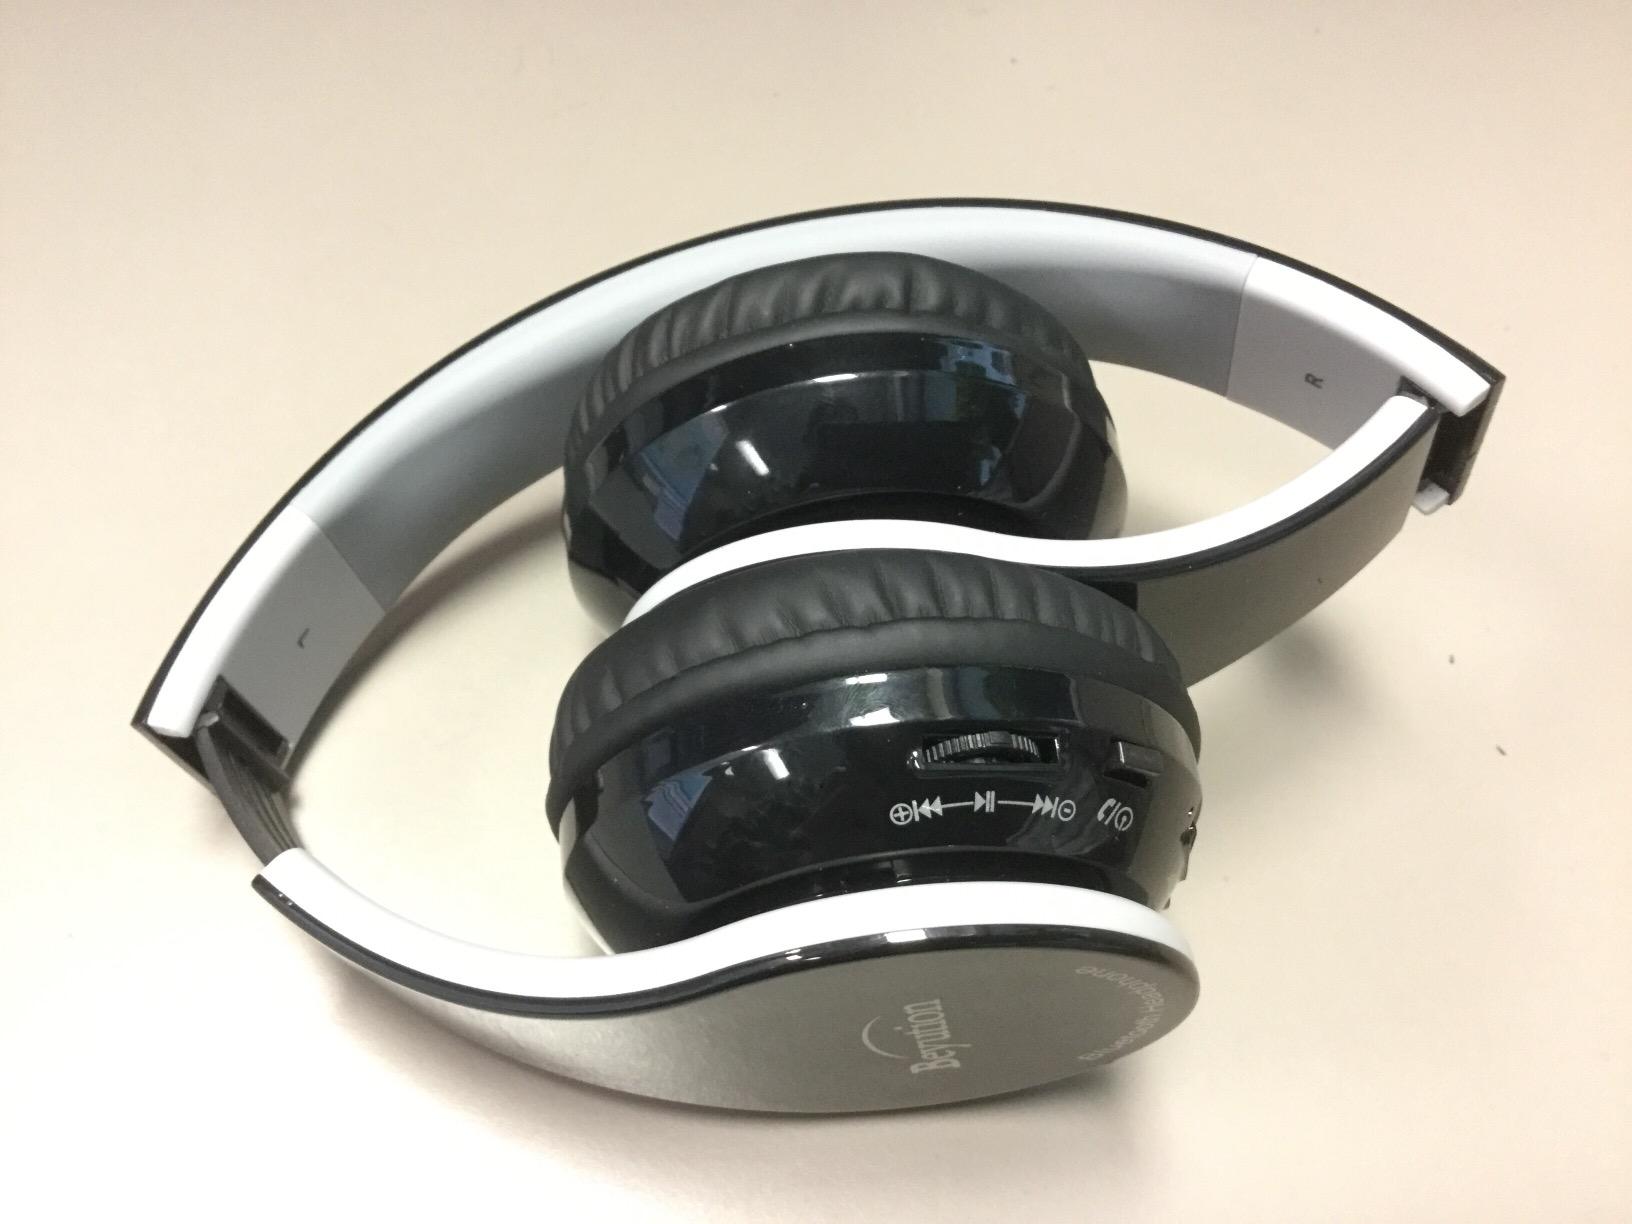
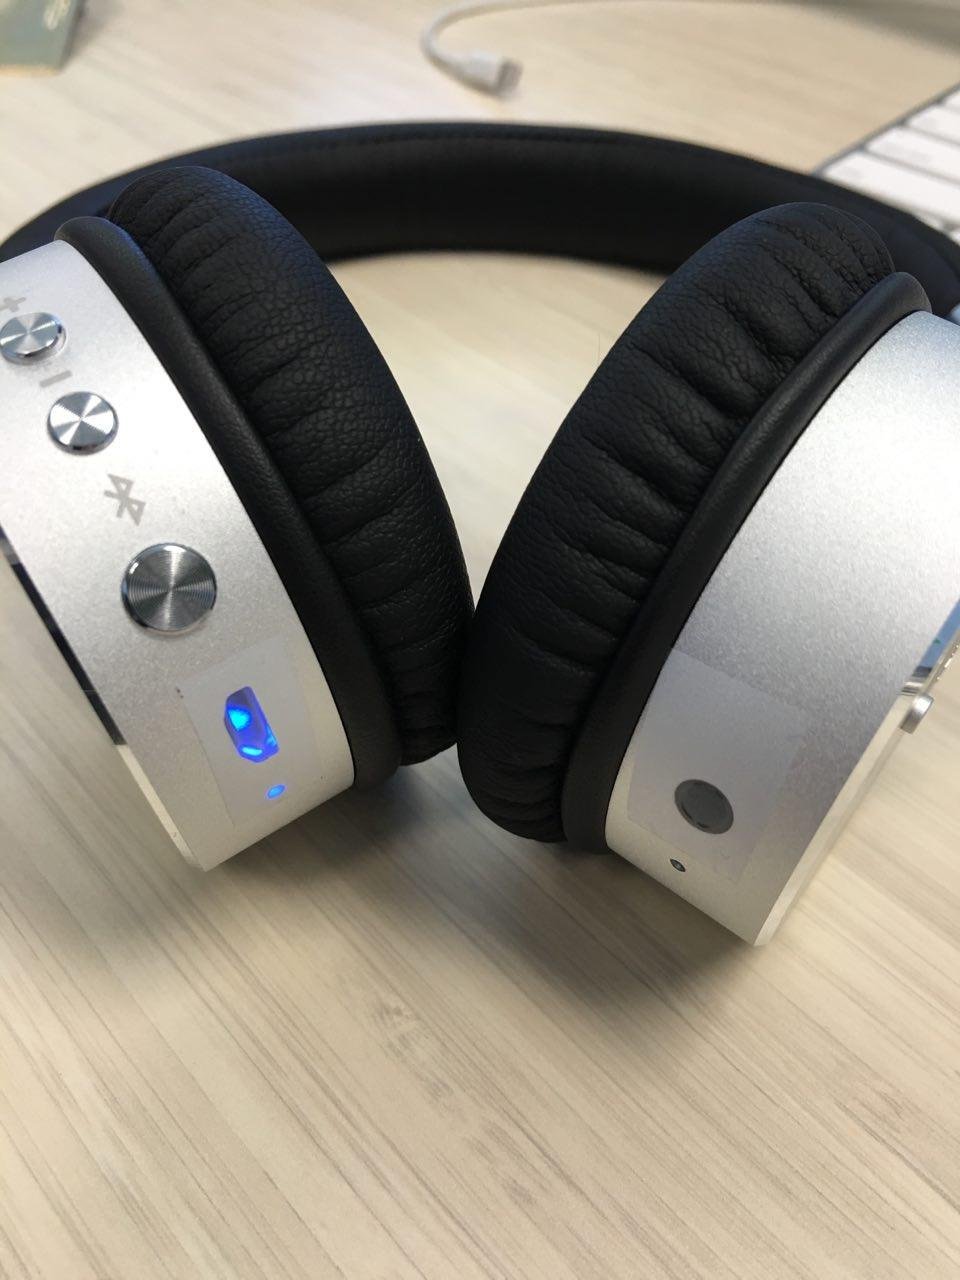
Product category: headphones
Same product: no